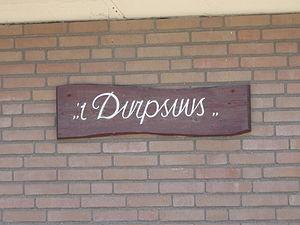
Driewegen est un petit village de la commune de Borsele, dans la province néerlandaise de Zélande. Le village compte 554 habitants.